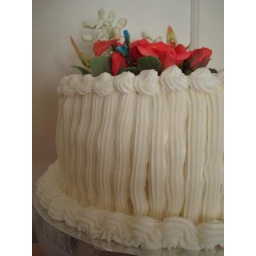
Order for a client - lemon cake with lemon curd filling and sugar paste flowers made by friend